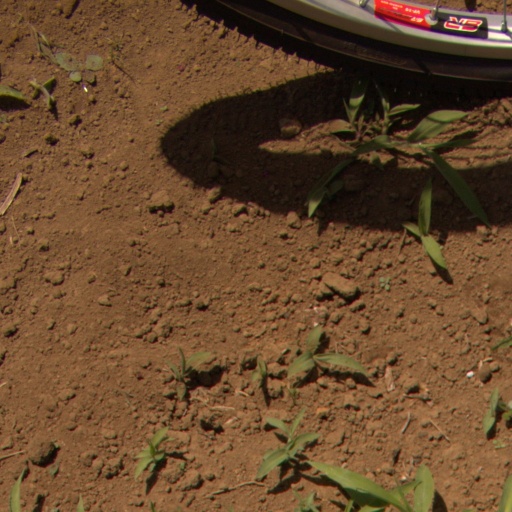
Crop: Jerusalem artichoke